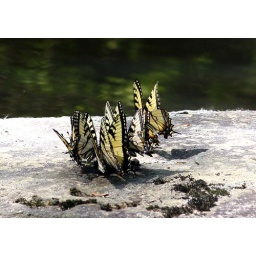
It was interesting to see so many butterflies congregating on this one rock in the middle of a crreek.